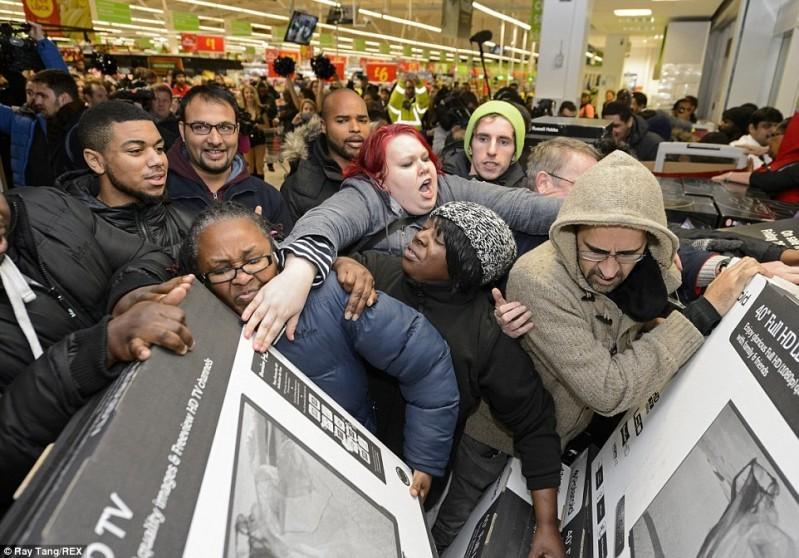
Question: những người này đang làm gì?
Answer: đang chen lấn